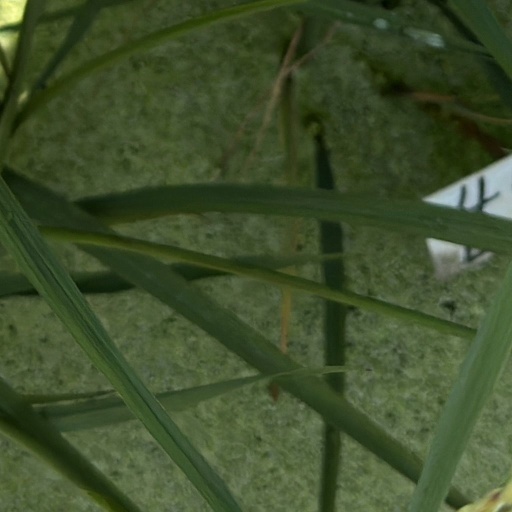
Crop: rice